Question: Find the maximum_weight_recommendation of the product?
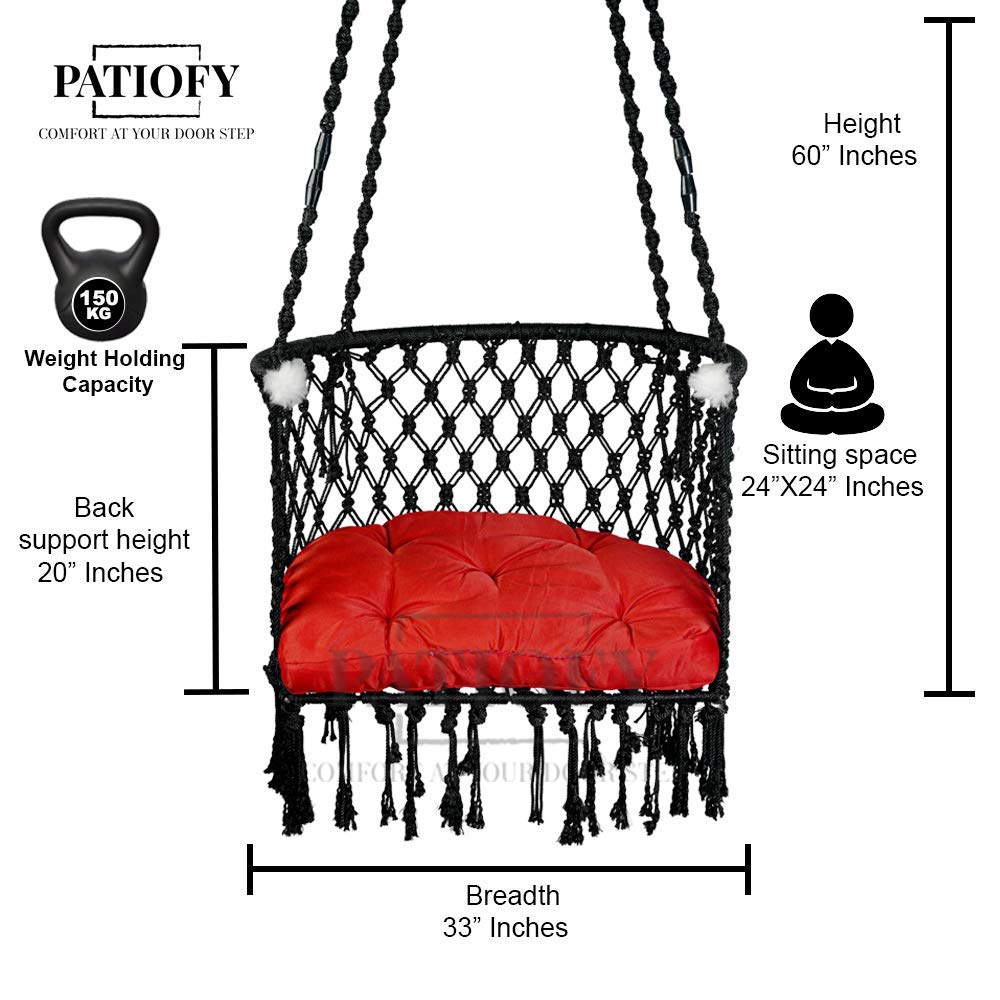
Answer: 150 kilogram